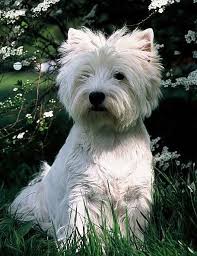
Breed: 209-n000040-West_Highland_white_terrier